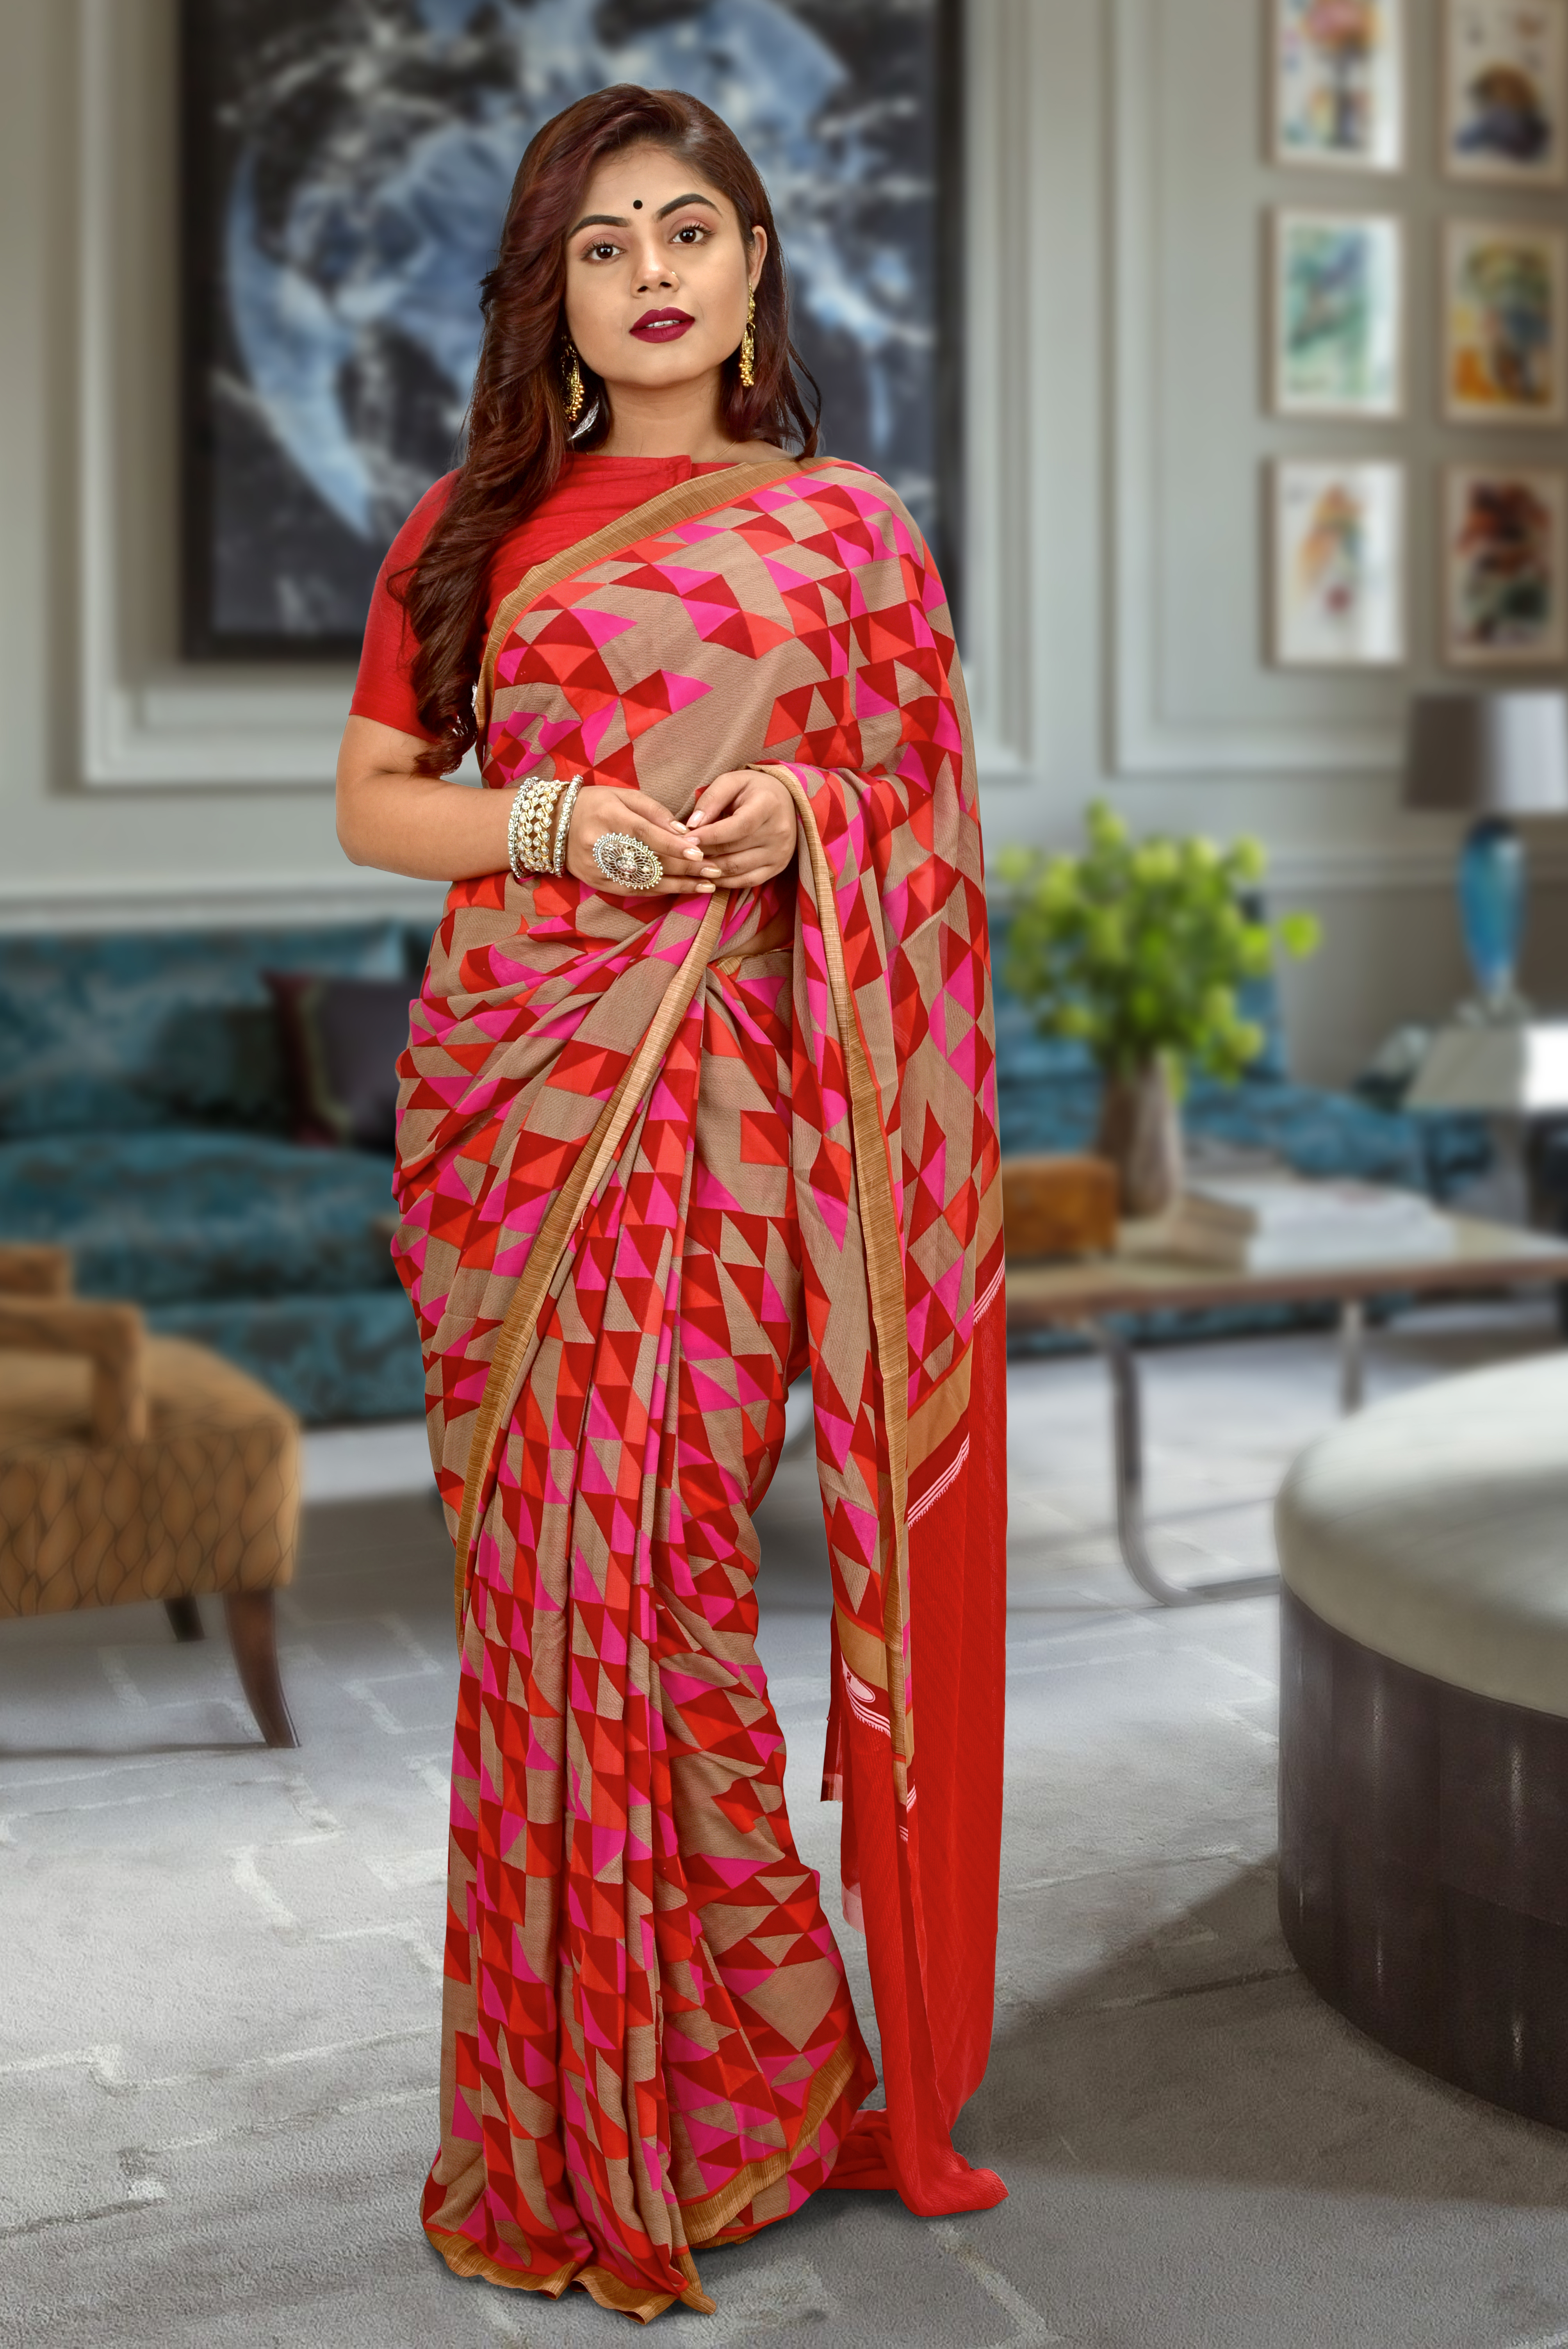
indian saree, indian model, model in saree, style, picture frame, fashion, fashion model, houseplant, peach, long hair, One piece garment, makeover, model, fashion design, silk, living room, day dress, sandal, photo shoot, haute couture